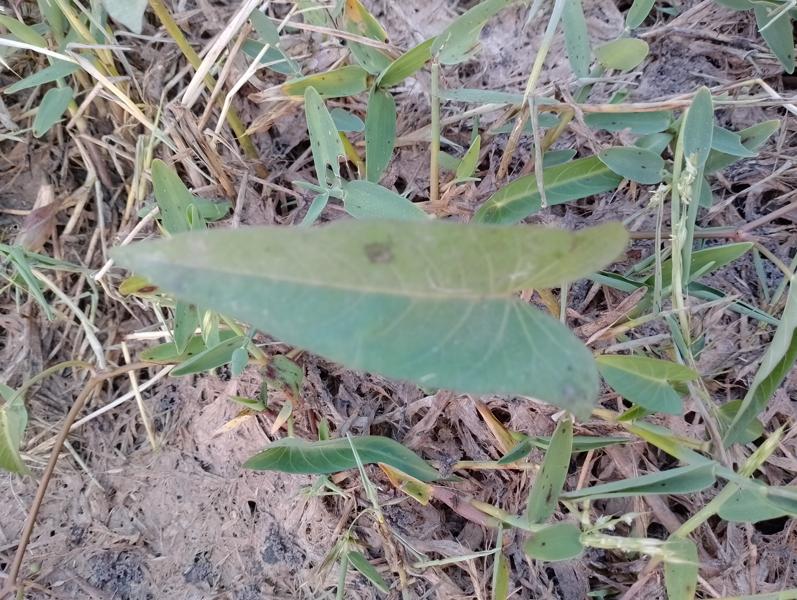
Weed species: Ipomoea aquatic